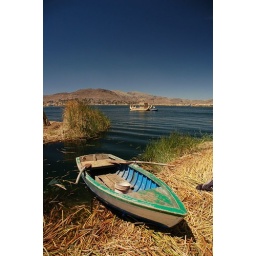
with a not-so-classic wooden boat in the front, but the classic and over-touristy reed-boat in the back